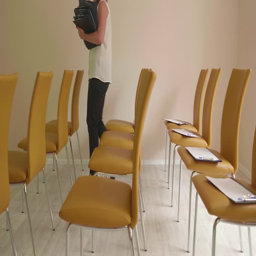
girl walks through rows of chairs and puts pads on each of them getting ready for meeting